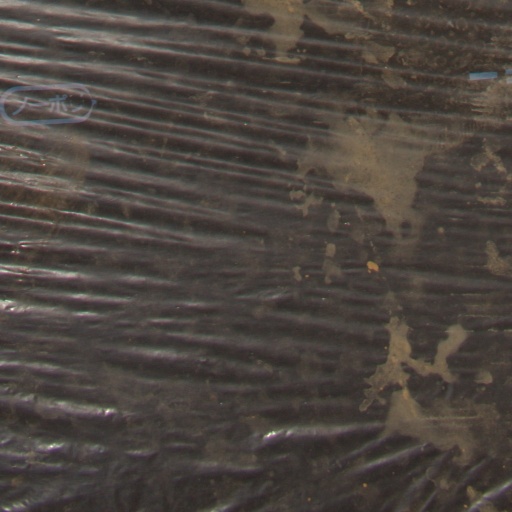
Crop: Jerusalem artichoke